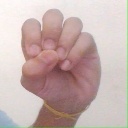
अक्षर: उ